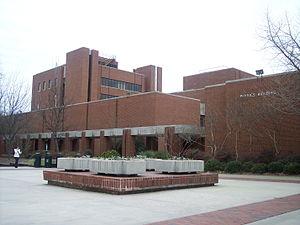
Le Georgia Institute of Technology, connu aussi sous le nom de Georgia Tech ou GIT, est une université de recherche mixte publique, et située à Atlanta, aux États-Unis. Elle fait partie du réseau plus large du Système universitaire de Géorgie. Georgia Tech possède des antennes à Savannah, Metz, Athlone, Shanghai, et Singapour.